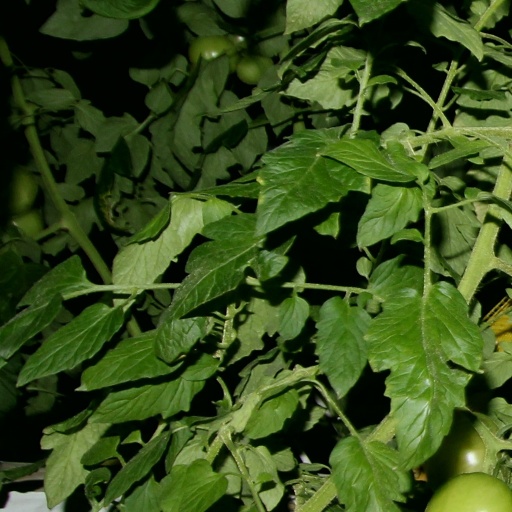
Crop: tomato